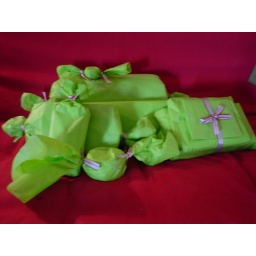
I wrapped them all in appley green paper and tied them off with white and red/pink striped ribbon.